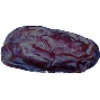
Label: Dates 1